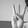
ASL letter: W